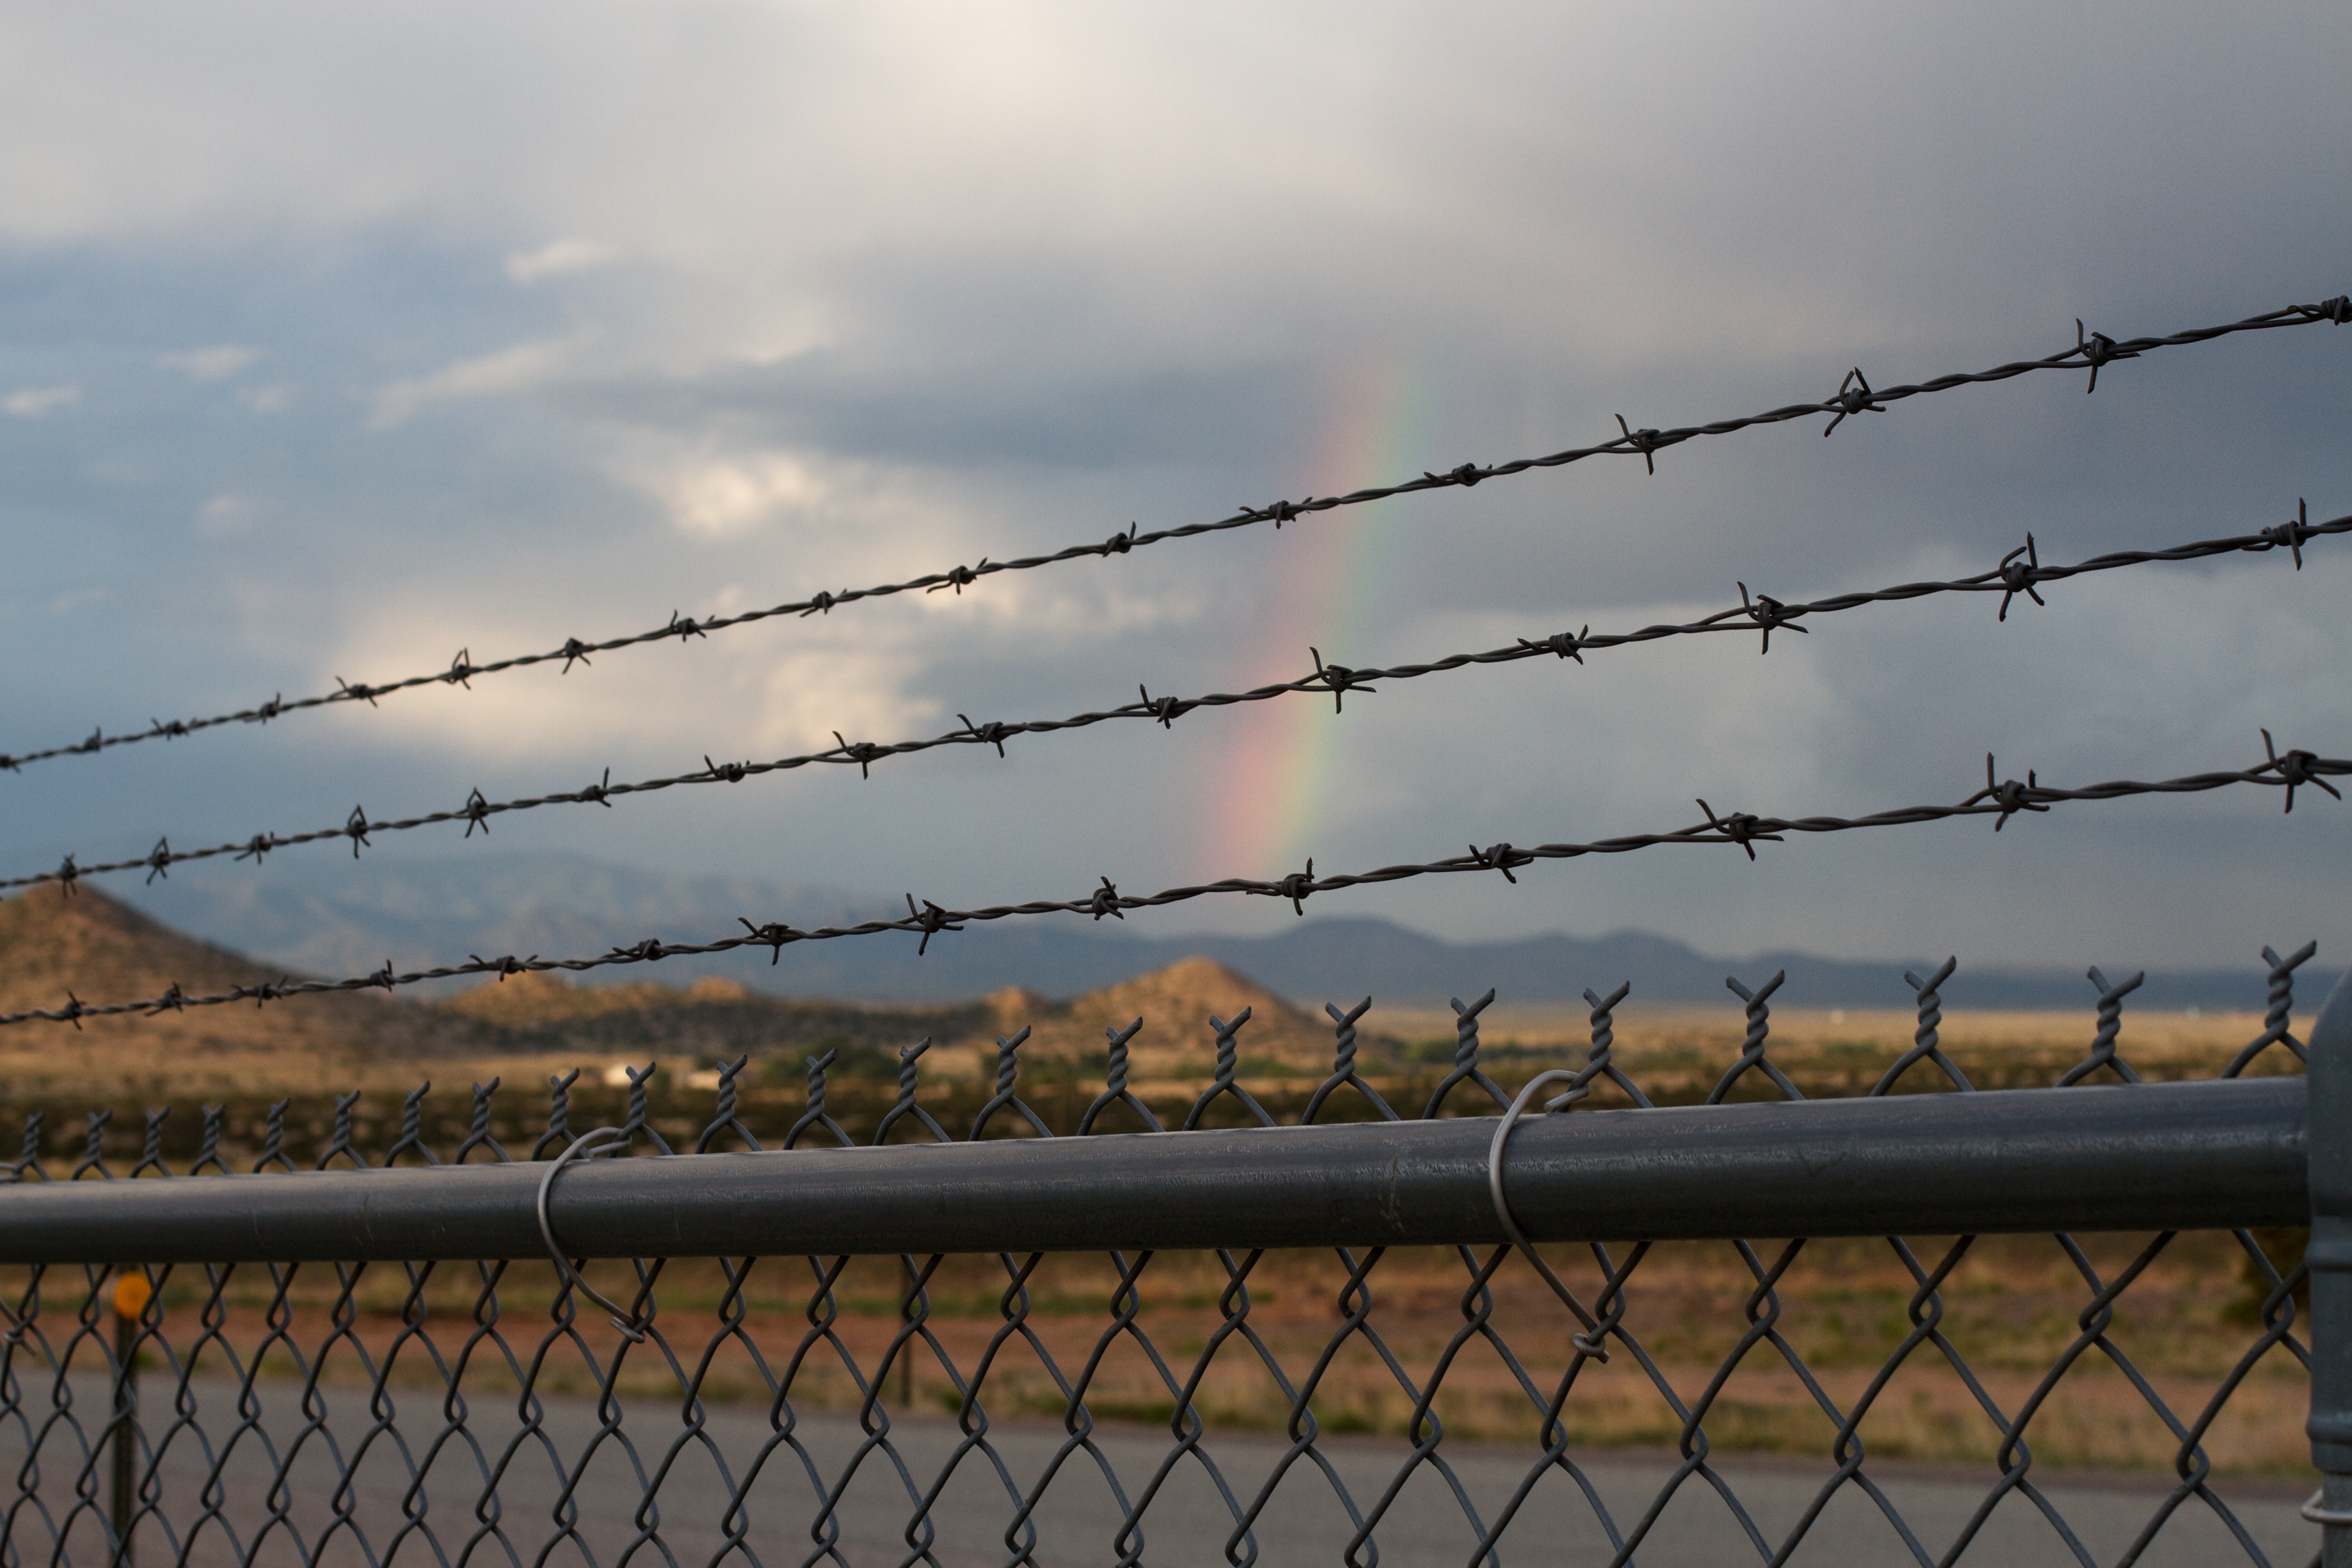
fence, barbed wire, sky, sunlight, roof, line, mast, electricity, rainbow, 2015365, outdoor structure, chain link fencing, wire fencing, home fencing, electrical supply, overhead power line